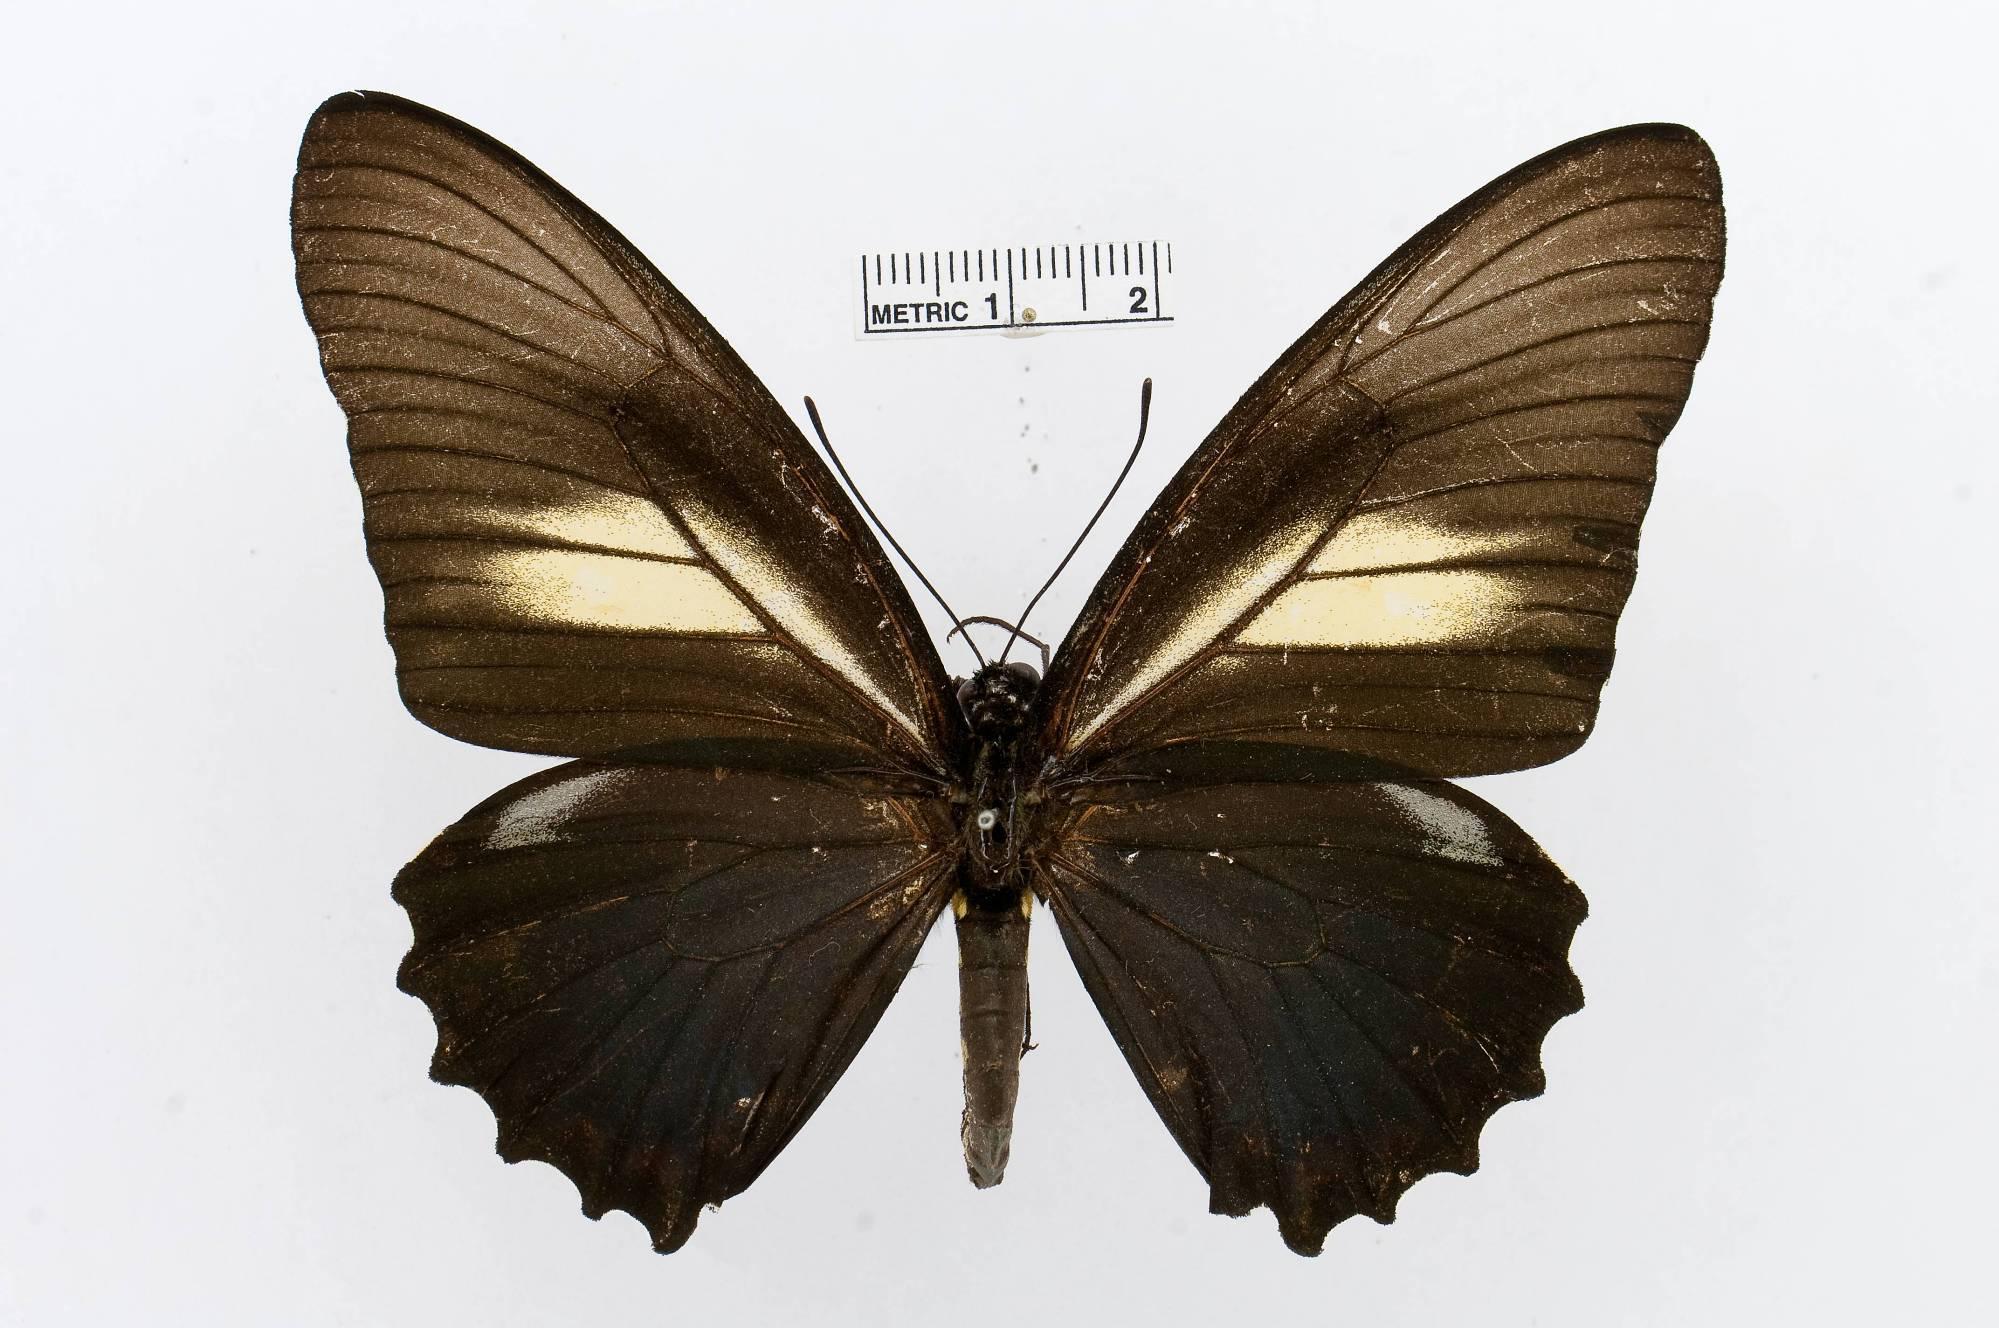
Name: Battus crassus
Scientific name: Battus crassus
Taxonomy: Animalia, Arthropoda, Insecta, Lepidoptera, Papilionidae, Papilioninae
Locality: Venezuela, [Not Stated]
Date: [Not Stated]